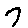
Label: 7